Hillfort of Otzenhausen

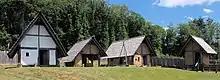
Reconstructed Celtic buildings at Otzenhausen

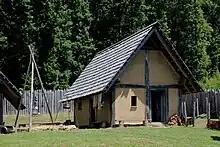
Reconstructed Celtic house at Otzenhausen

In times of war, the circular rampart was a strong fortification against enemies. Theories suggest this one might have been more than just a refuge. There might have been a permanent settlement, a village or the seat of a local leader.